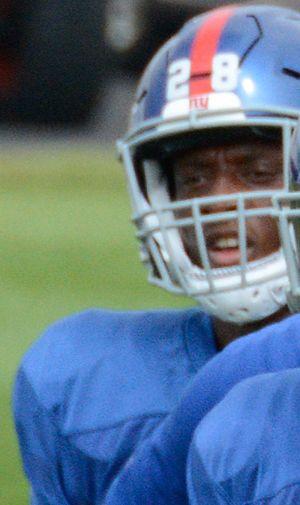
Eli Apple, né Eli Woodard le 9 août 1995 à Philadelphie, Pennsylvanie, est un joueur américain de football américain. Il joue cornerback pour les Saints de La Nouvelle-Orléans en National Football League.